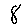
Label: 8